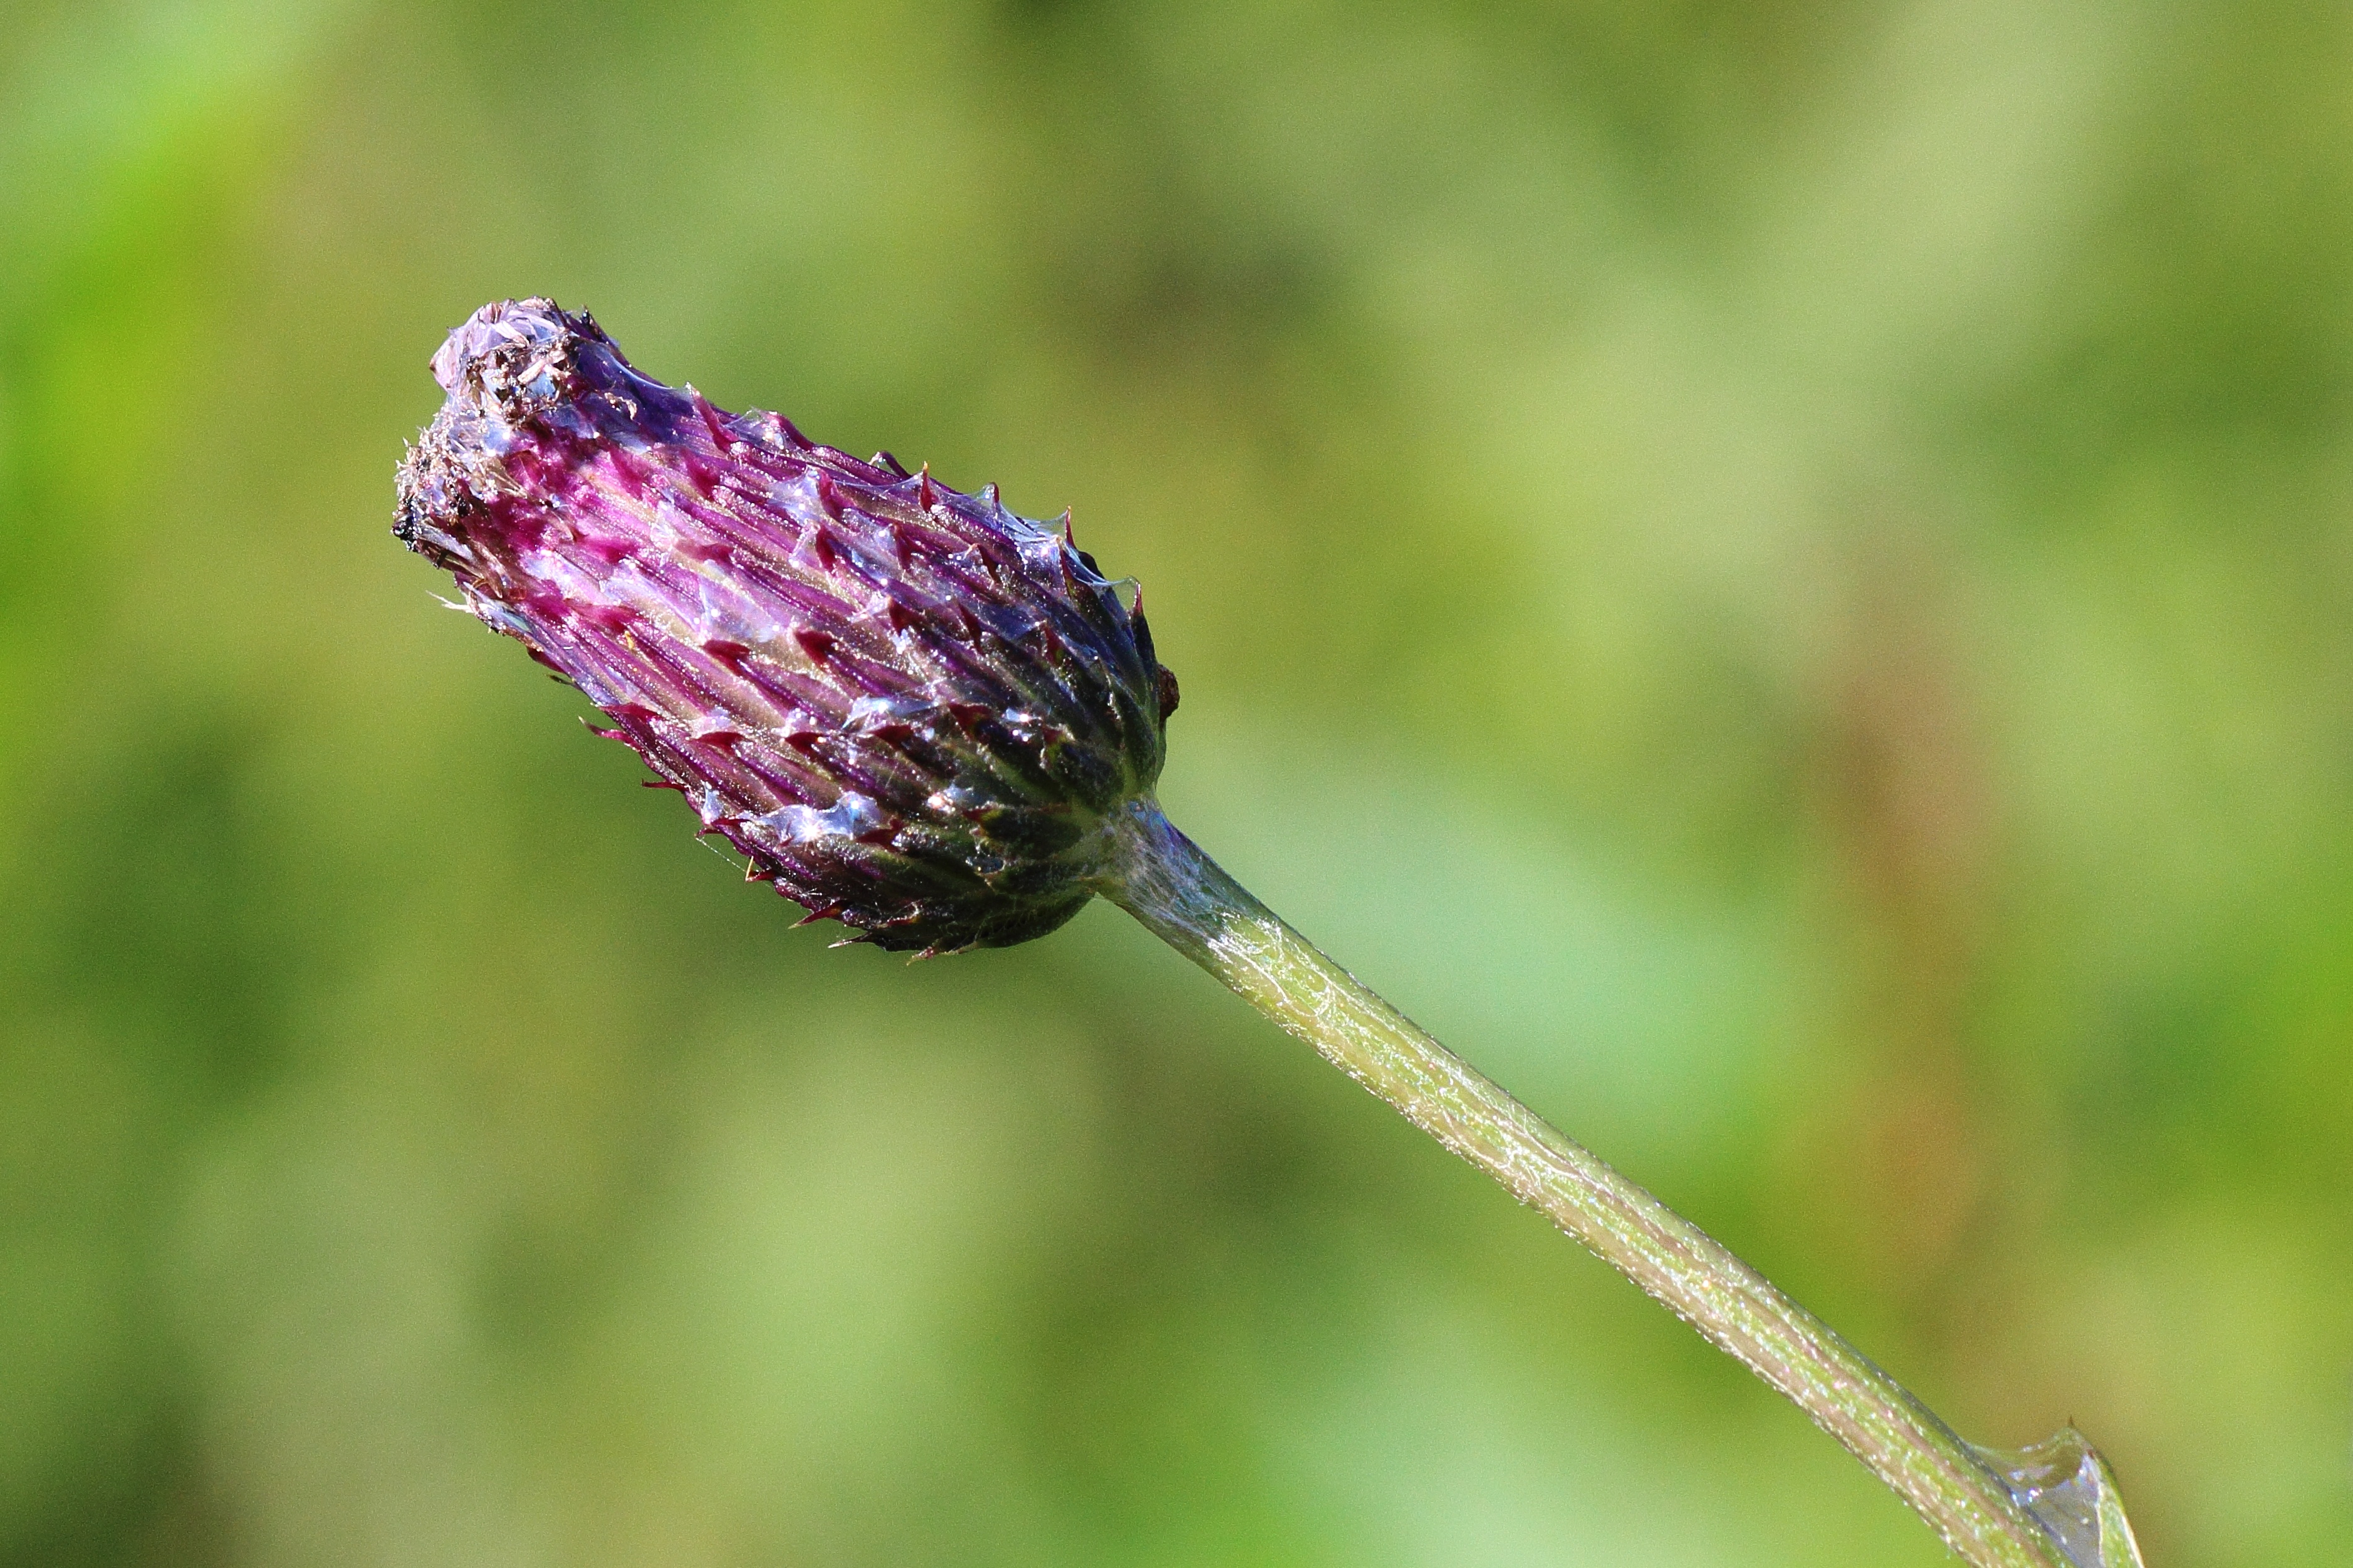
nature, grass, blossom, plant, photography, leaf, flower, green, insect, botany, close, flora, fauna, wildflower, close up, thistle, bud, macro photography, flowering plant, thistle flower, plant stem, land plant